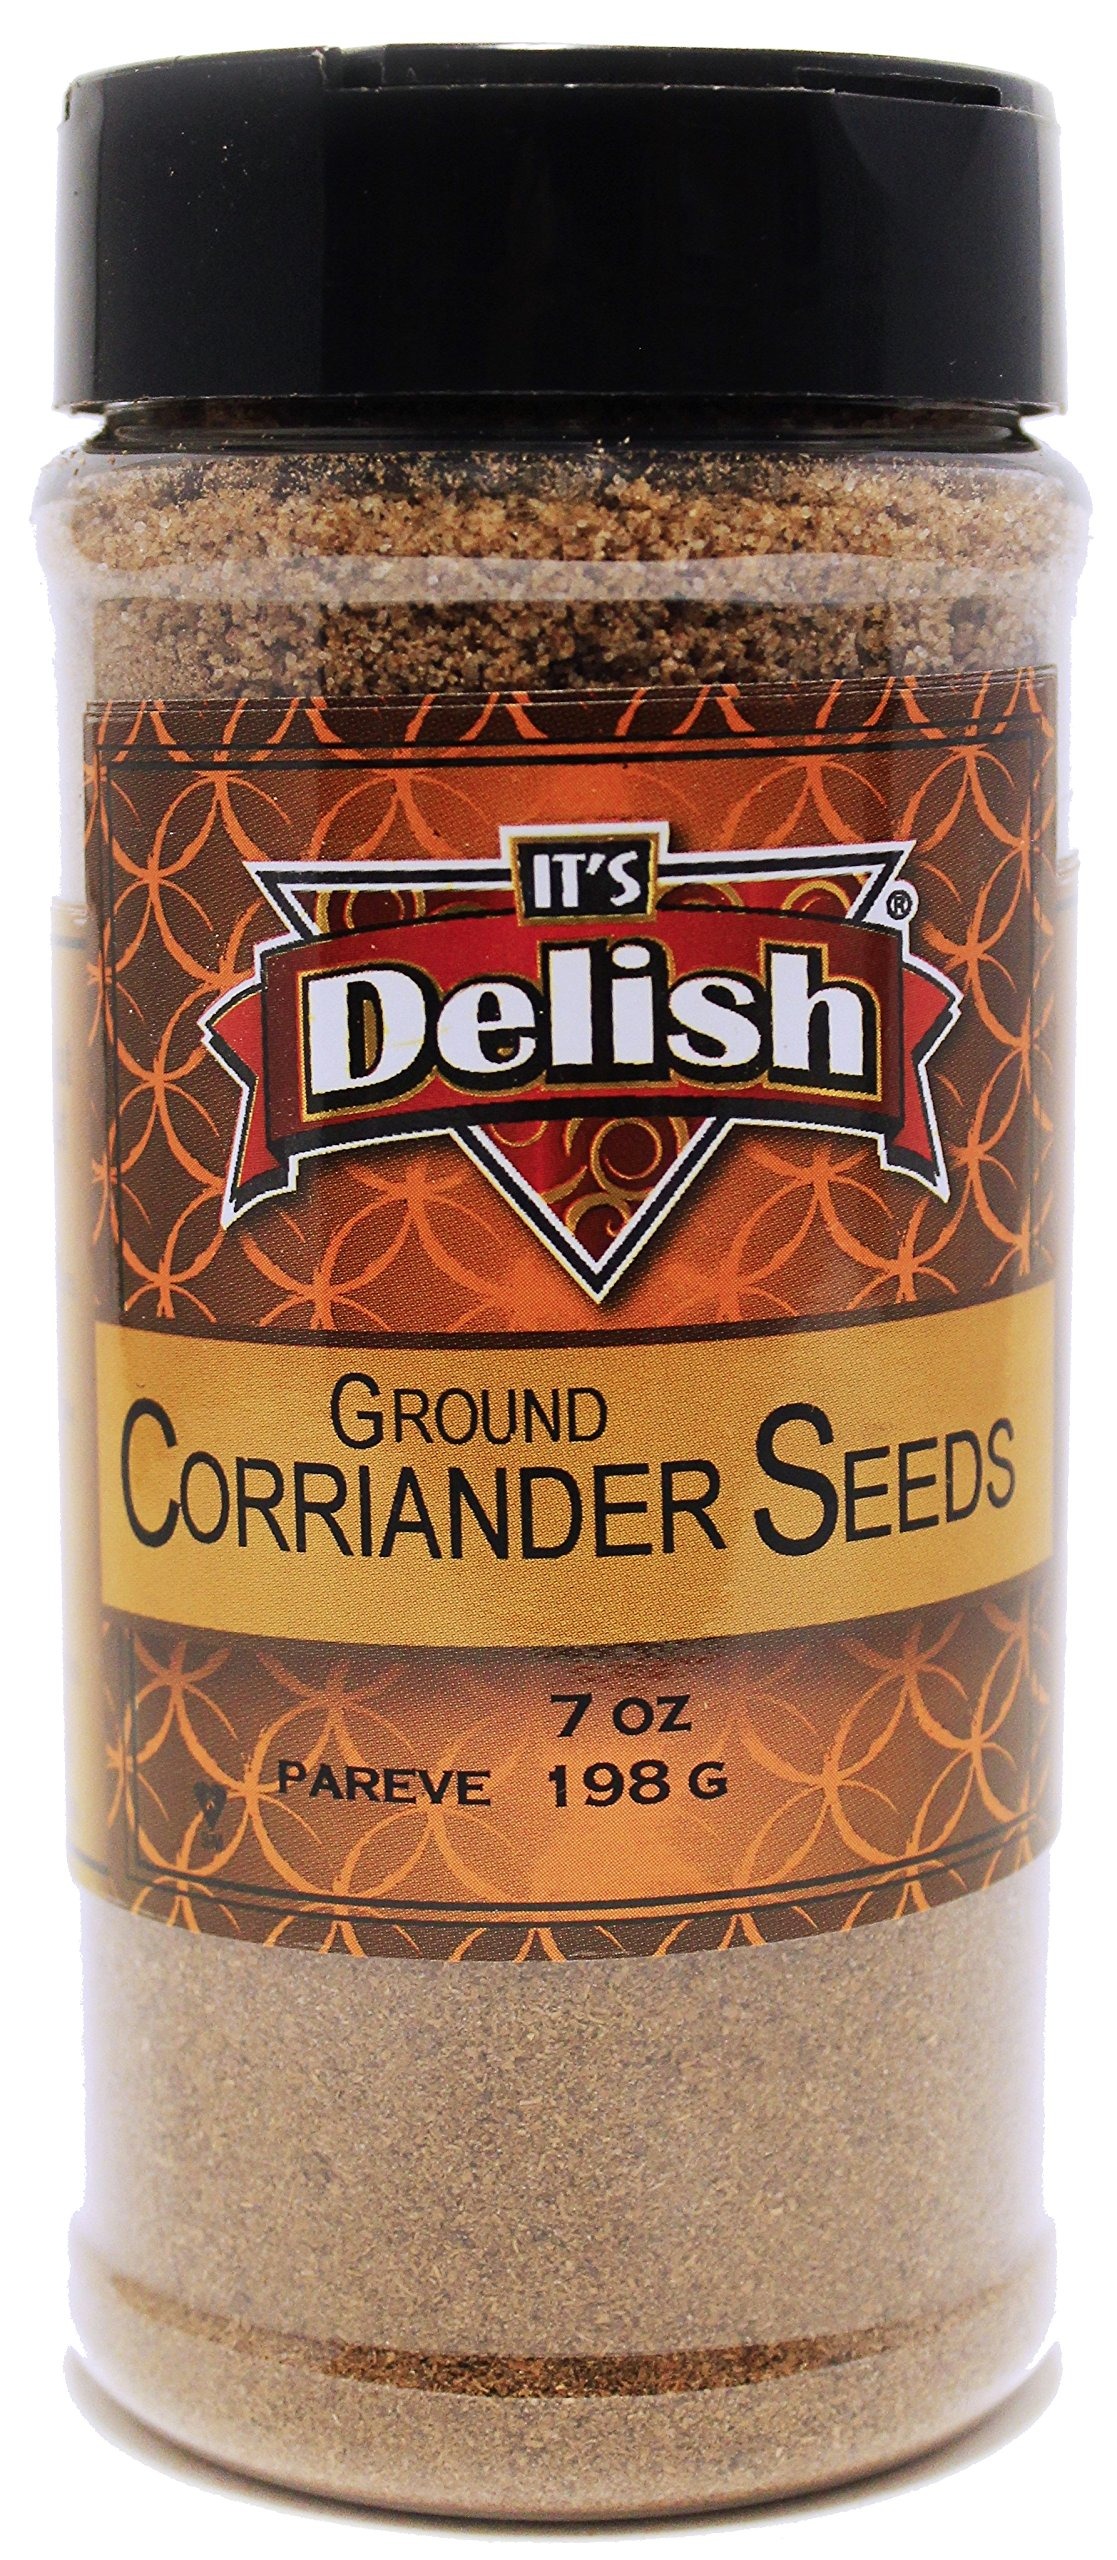
Item Name: Coriander Seed Powder All Natural by Its Delish, (5 lbs)
Bullet Point 1: Premium Quality Ground Coriander Seeds
Bullet Point 2: Bulk bag Its Delish brand
Bullet Point 3: Enhance your culinary experience with bold flavor and aroma
Bullet Point 4: Great for use in various cuisines for chicken, fish, pickling, chilies and pastries etc.
Bullet Point 5: Certified Kosher OU Packed in the USA No MSG, No Preservatives, All Natural
Product Description: Highest quality ground coriander seed powder. Great for use in various cuisines for chicken, fish, pickling, chilies and pastries etc. Packed and shipped fresh! Try all our top of the line spices and seasonings. <p></p>It's Delish was established in 1992 and is located in North Hollywood, California. It's Delish is a food manufacturer and distributor who produces over 500 gourmet food products including licorice, sour belts, taffies, caramels, Jordan almonds, chocolates, nuts, fruits, trail mixes, spices, and the spice blends. It's Delish also produces organics and all natural products. We give you the opportunity to order from the factory direct!<p></p>It’s Delish! prides itself on the four pillars that are at the foundation of everything we do.<p></p>Innovation Quality Value Service
Value: 1.0
Unit: Count

Price: 26.99